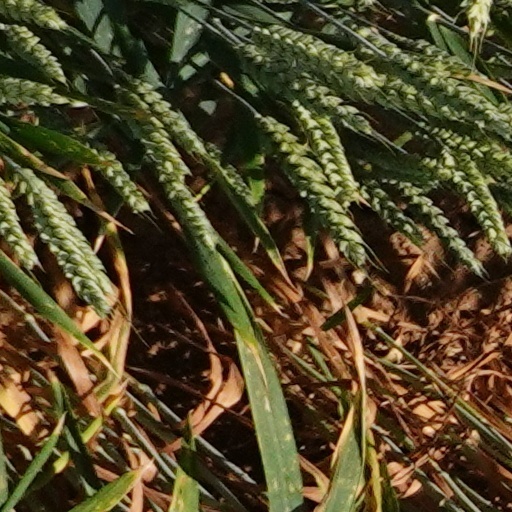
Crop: wheat